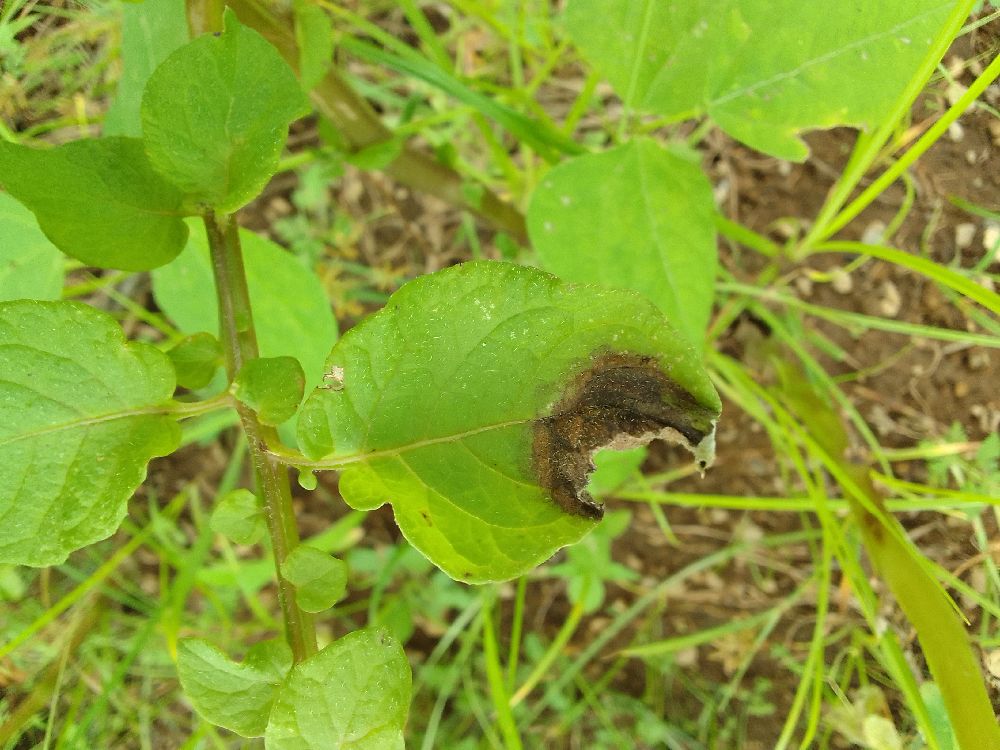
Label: Late blight